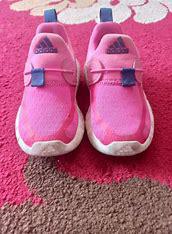
Brand: adidas
Model: Rapidazen I